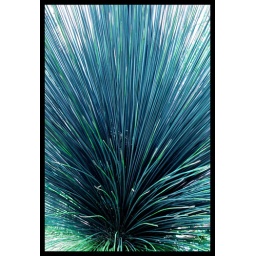
crazy plant your brain wont understand, in blue